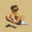
Label: boy